WWE Network

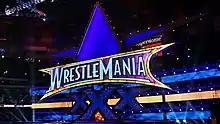
WrestleMania XXX was the first pay-per-view to stream on the network

In April 2014, ahead of WrestleMania XXX, the Network received acclaim, with "The New York Times" saying that WWE had "positioned themselves on the cutting edge of Internet television". Later that month, the company announced that the network had 667,000 subscribers, short of the one million subscribers they needed to break even. As WWE's stock fell 50% the following month, "Forbes" described low subscription numbers as being of "additional concern" for investors after WWE's underwhelming NBCUniversal renewal deal. WWE offered a second free preview week of the WWE Network, which started July 7, in an attempt to sign new subscribers. A second report released at the end of July indicated that the network had reached 700,000 subscribers. WWE's goal was to reach one million subscribers by the end of 2014.